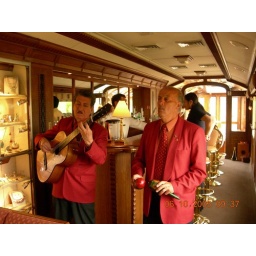
Musicians in lounge car Hiram Bingham Lounge Car enroute to Machu Pichu